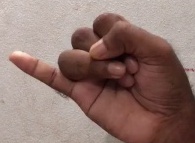
ASL sign: J